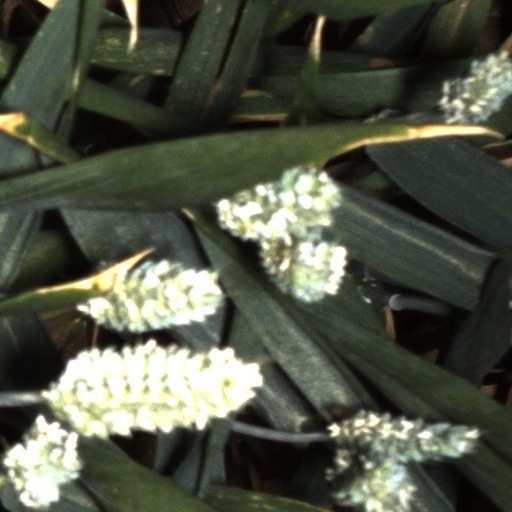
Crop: wheat